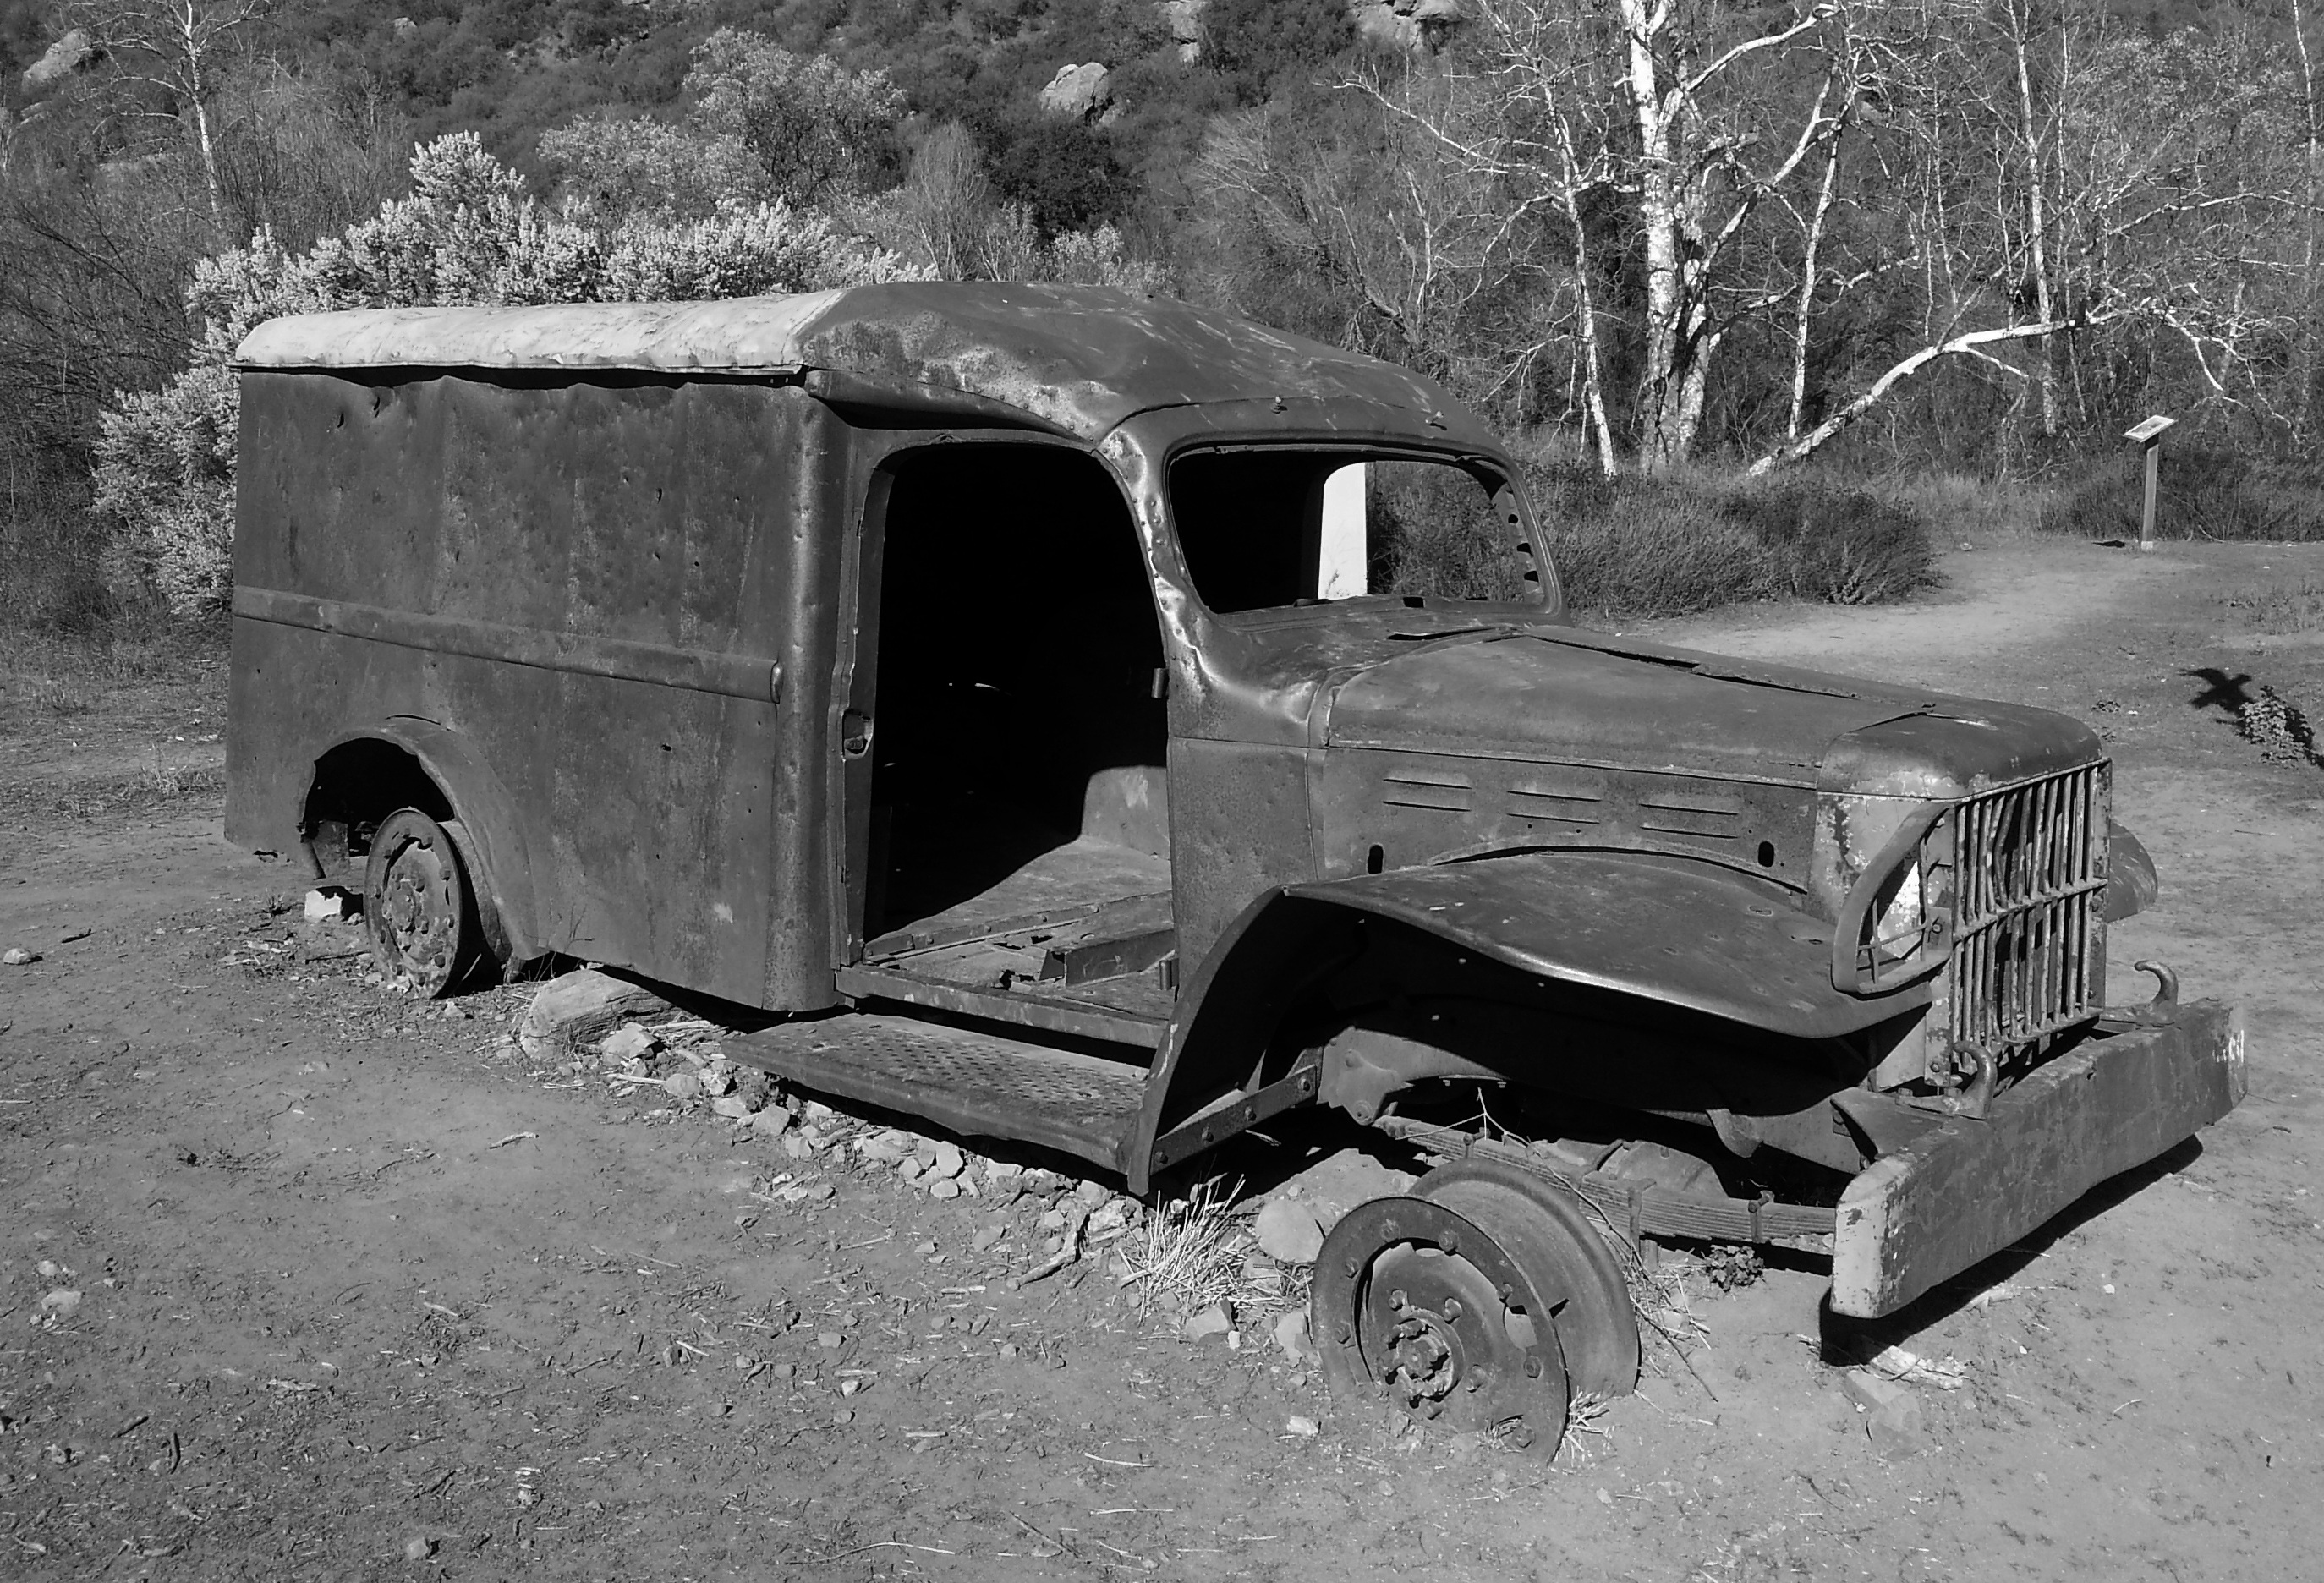
snow, black and white, car, vintage, old, rust, vehicle, monochrome, vintage car, off road vehicle, monochrome photography, off roading